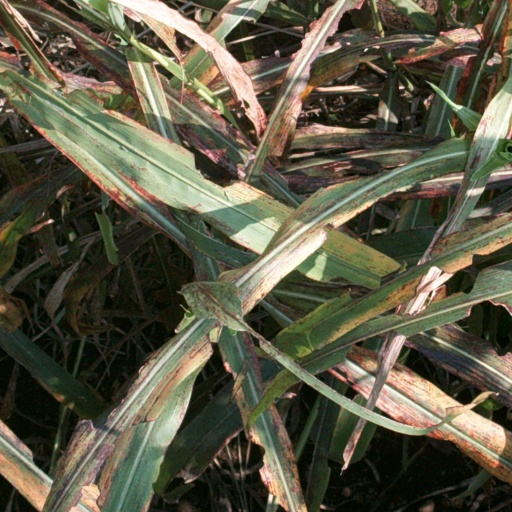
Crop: sorghum